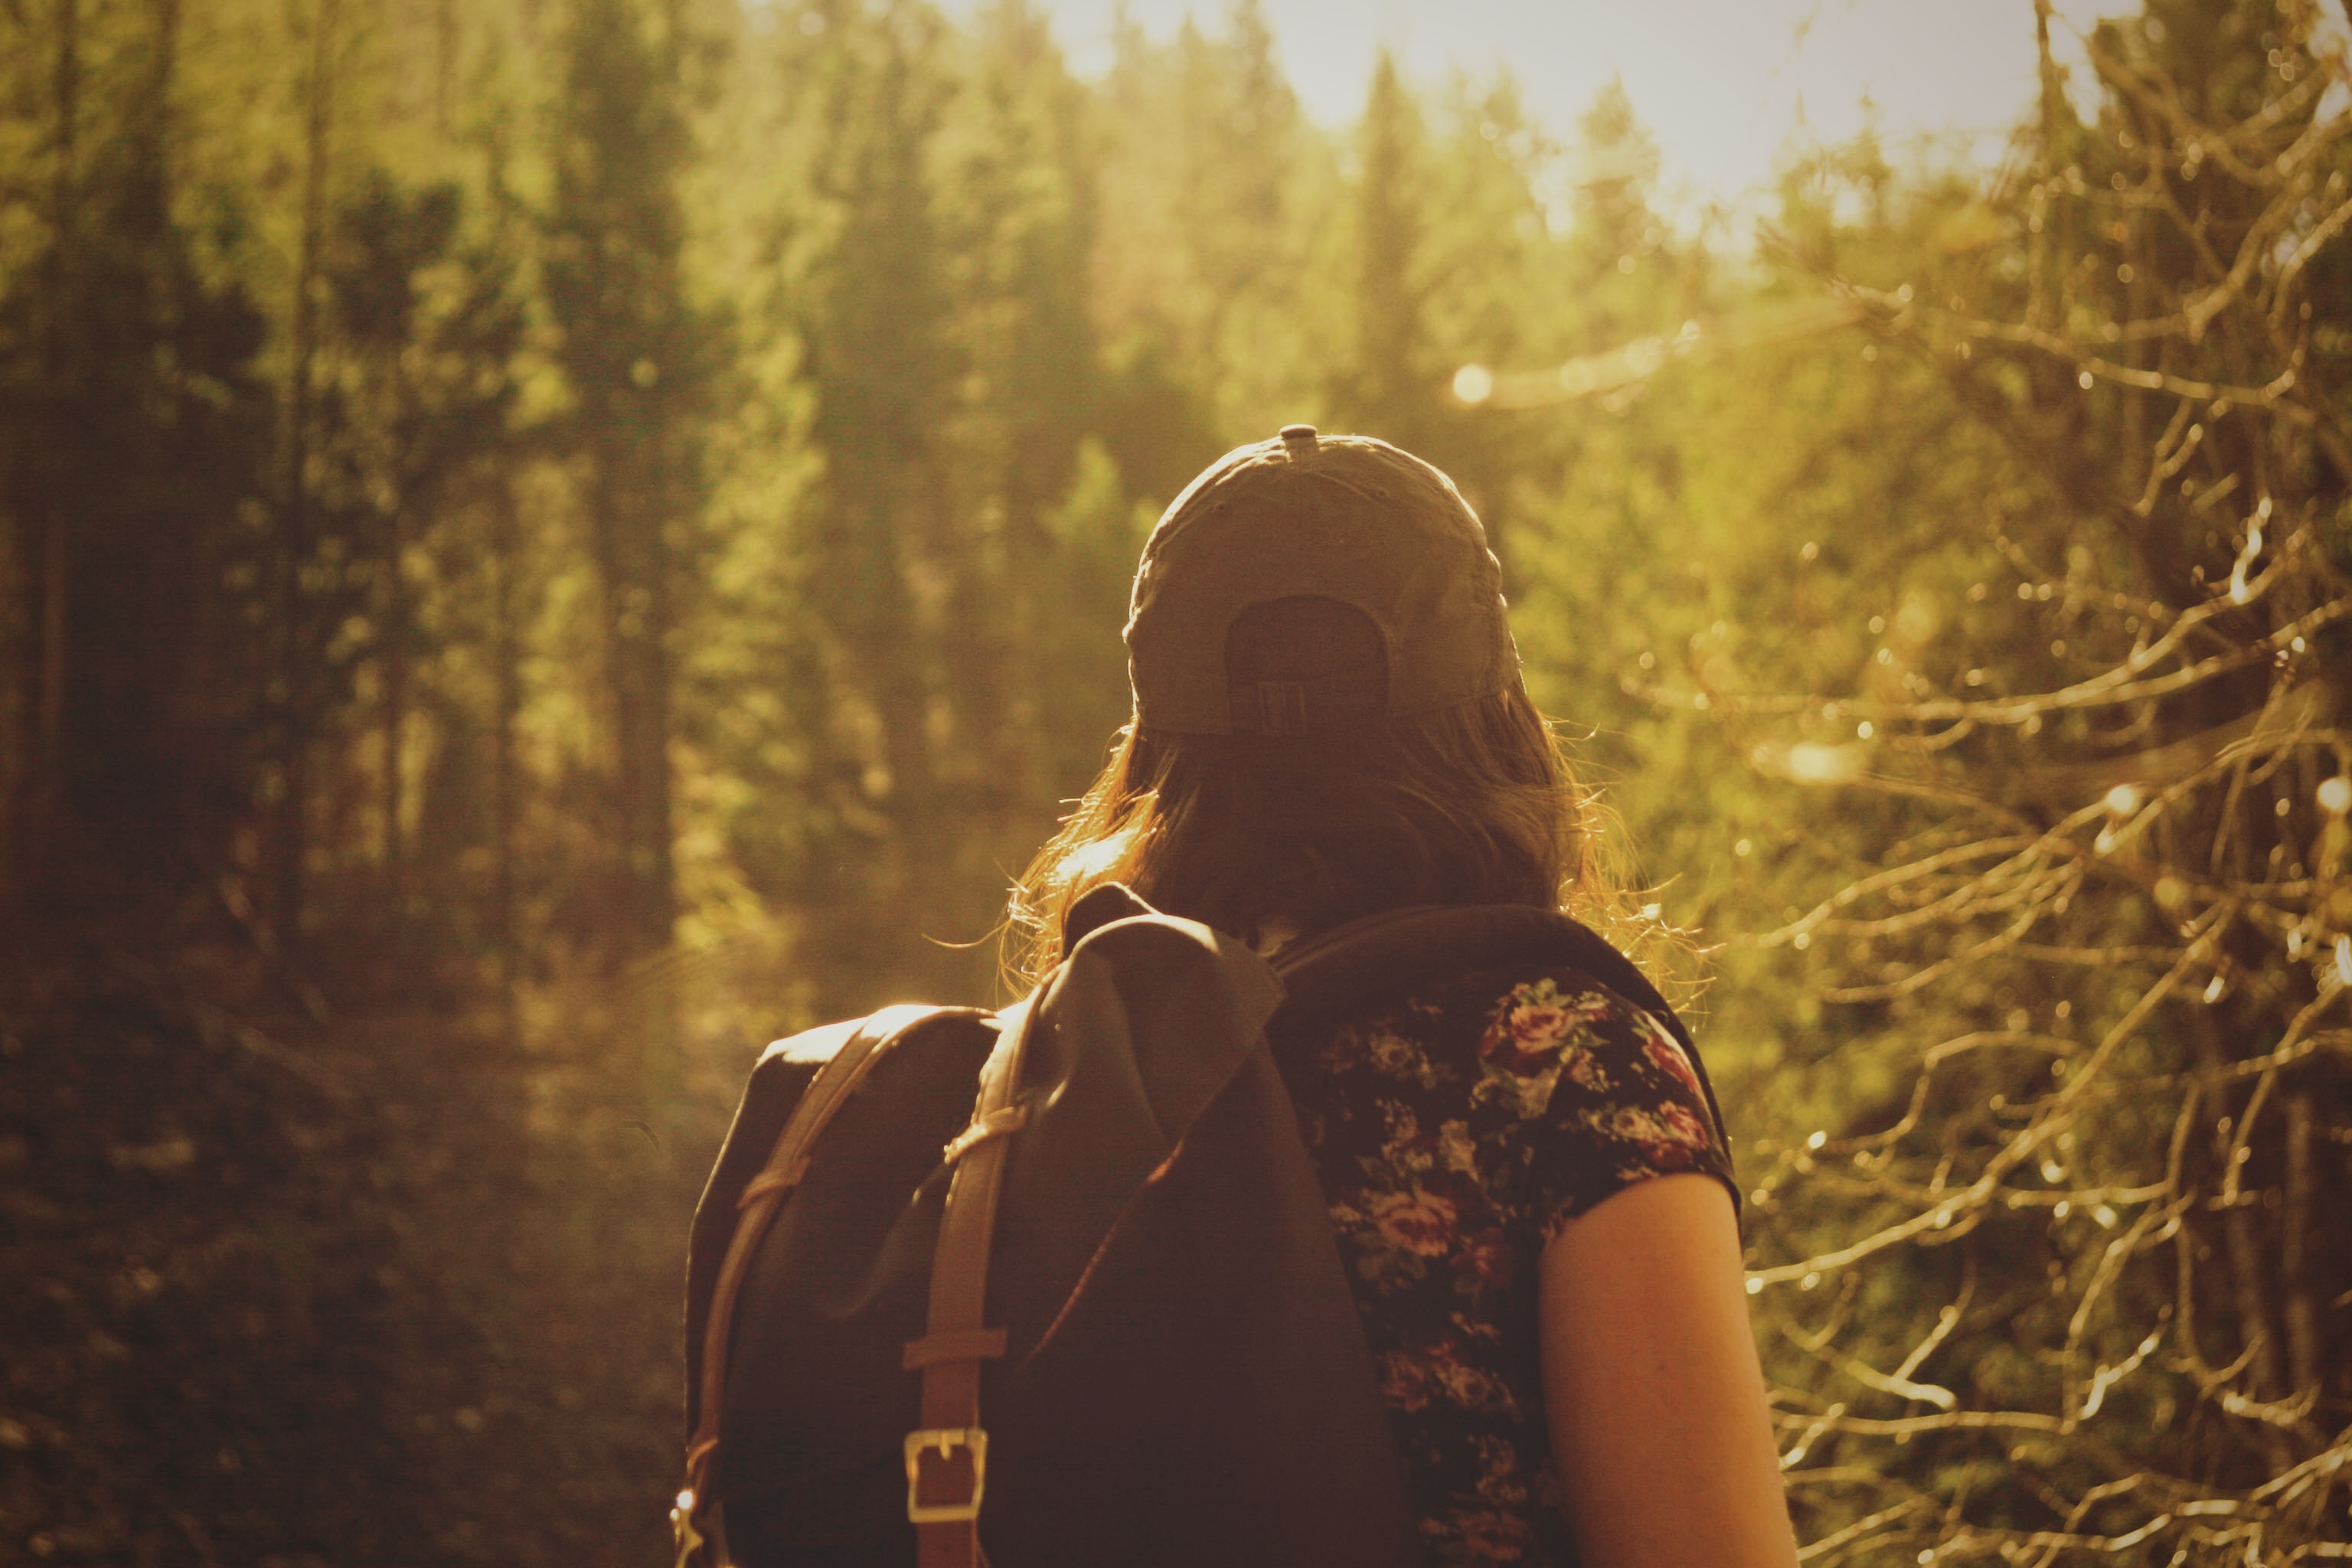
tree, nature, forest, light, woman, photography, sunlight, morning, leaf, backpack, hike, autumn, darkness, season, emotion, atmospheric phenomenon